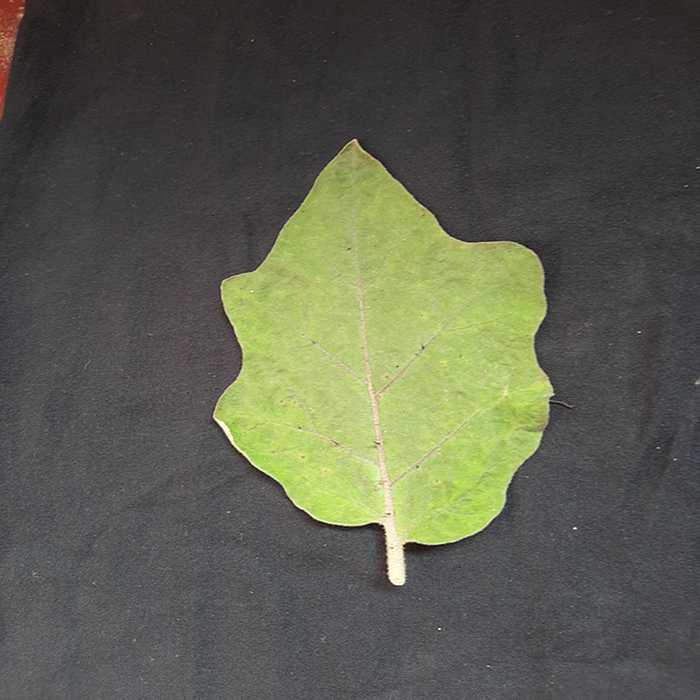
Plant: Eggplant
Label: Eggplant fresh leaf